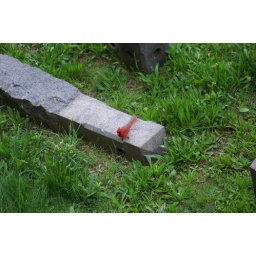
Another animal in the forest